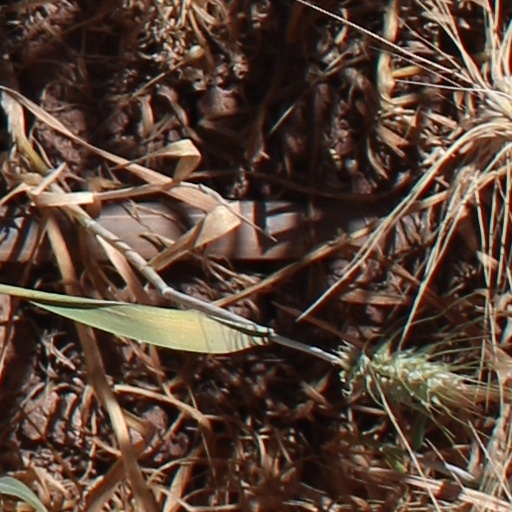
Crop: wheat